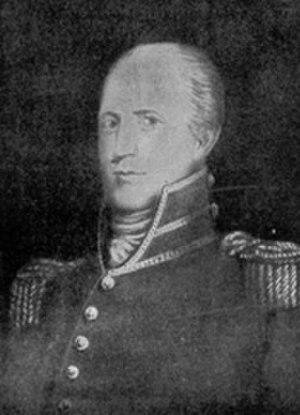
Depuis son admission à l'Union, le 1ᵉʳ mars 1803, l'État de l'Ohio élit deux sénateurs, membres du Sénat fédéral.